John Henry Foley

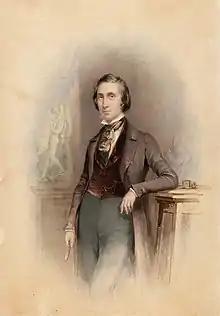
Foley by C. F. Foley, 1840s

In 1849 Foley was made an associate, and in 1858 a full member of the Royal Academy of Art. He exhibited at the Royal Academy until 1861 and further works were shown posthumously in 1875. His address is given in the catalogues as 57 George St., Euston Square, London until 1845, and 19 Osnaburgh Street from 1847. Foley became a member of the Royal Hibernian Academy in 1861 and an associate of the Belgium Academy of Arts in 1863.